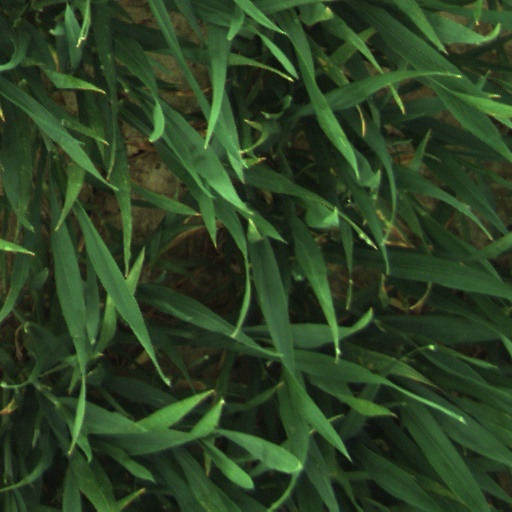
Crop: wheat